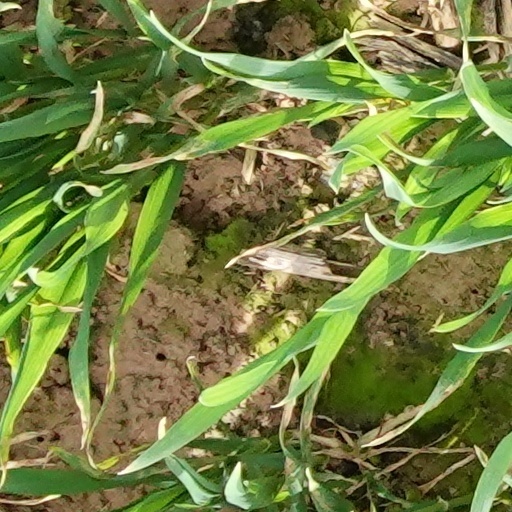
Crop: wheat